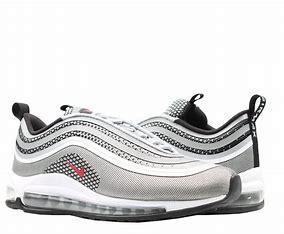
Brand: Nike
Model: Air Max 97 Ultra 17